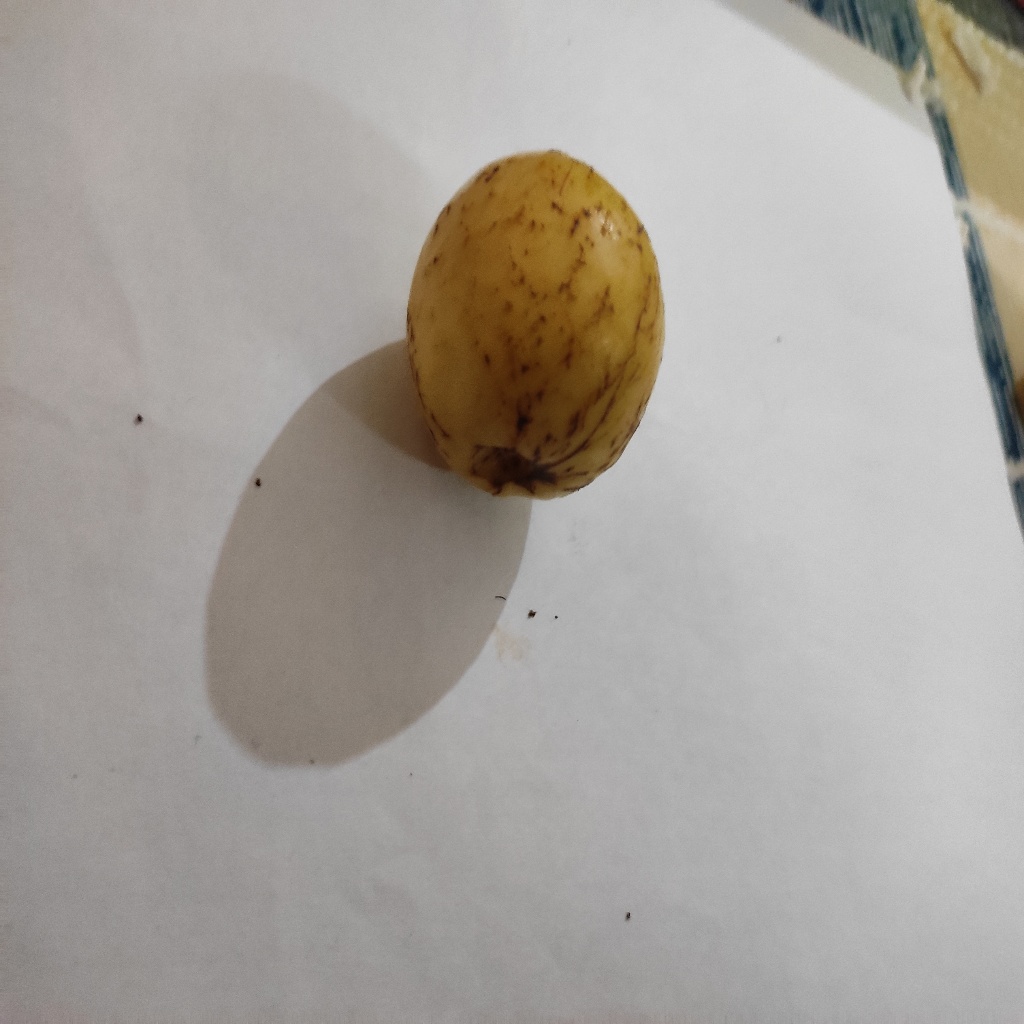
Crop: guava
Quality class: Class_B